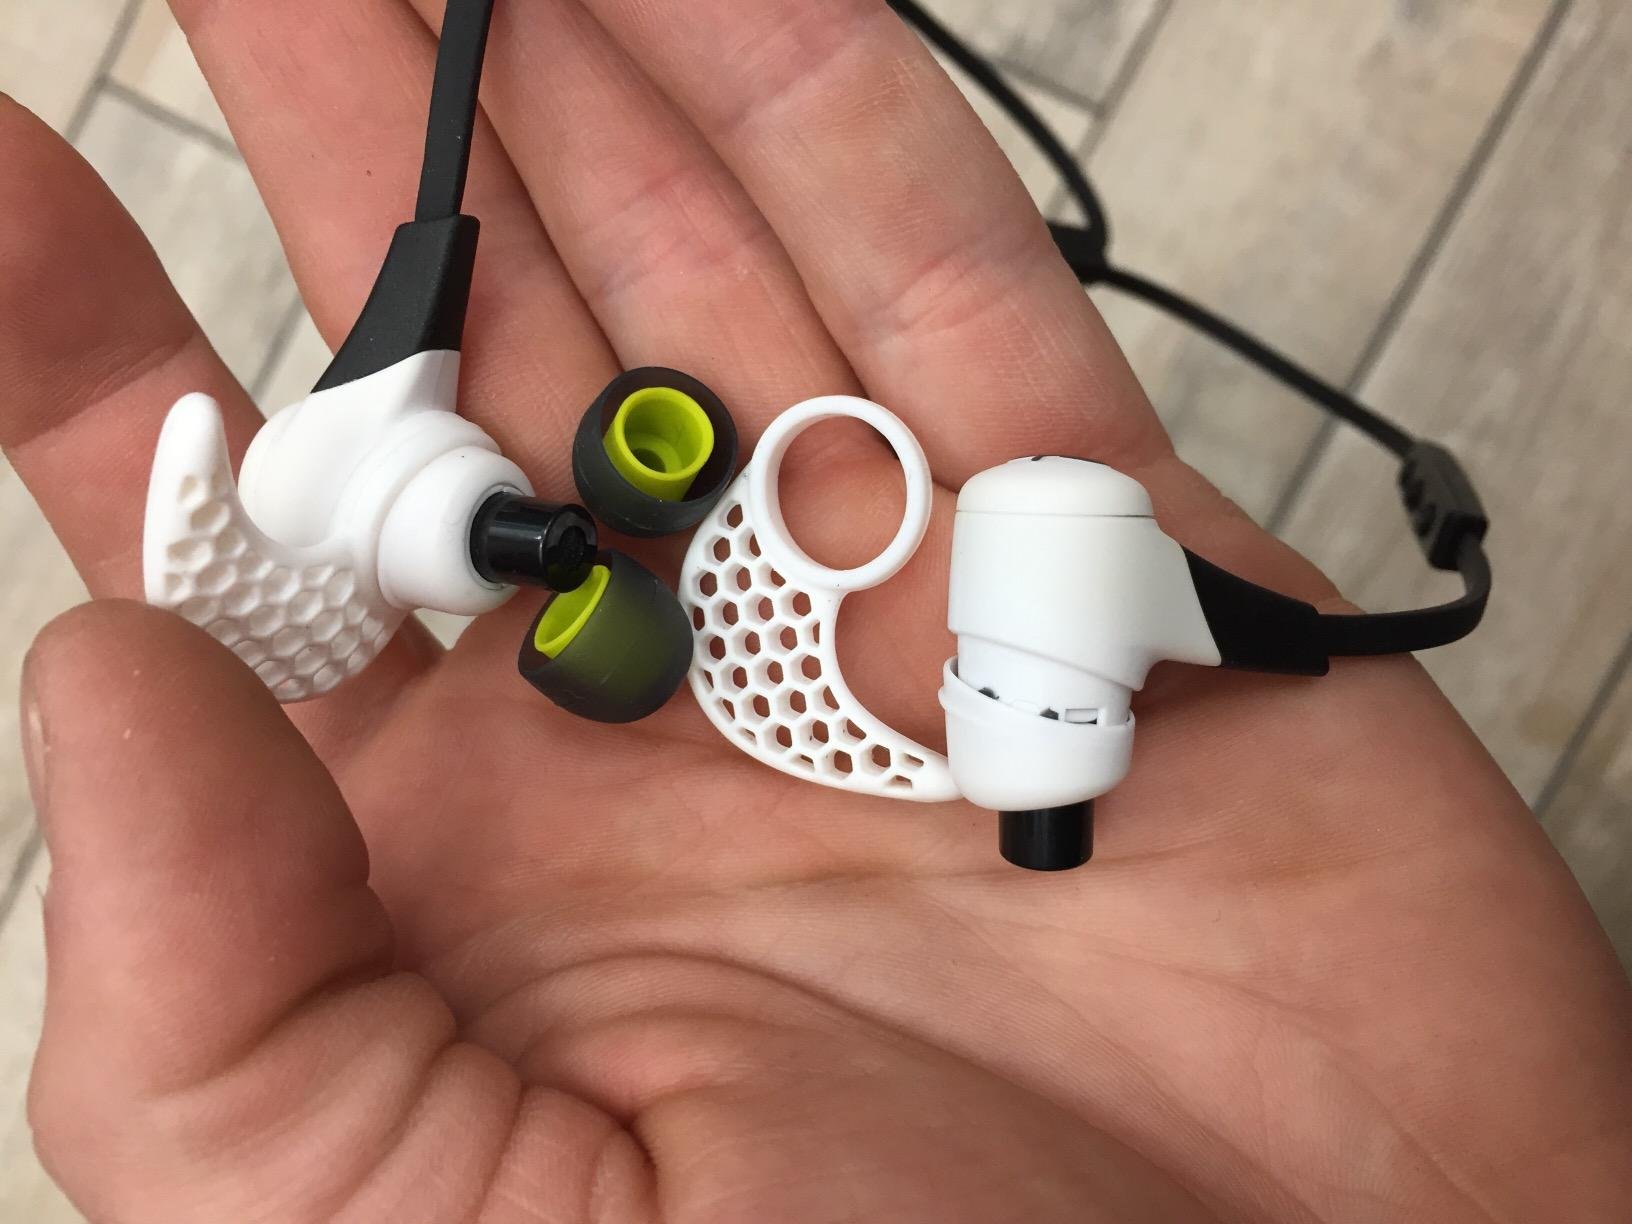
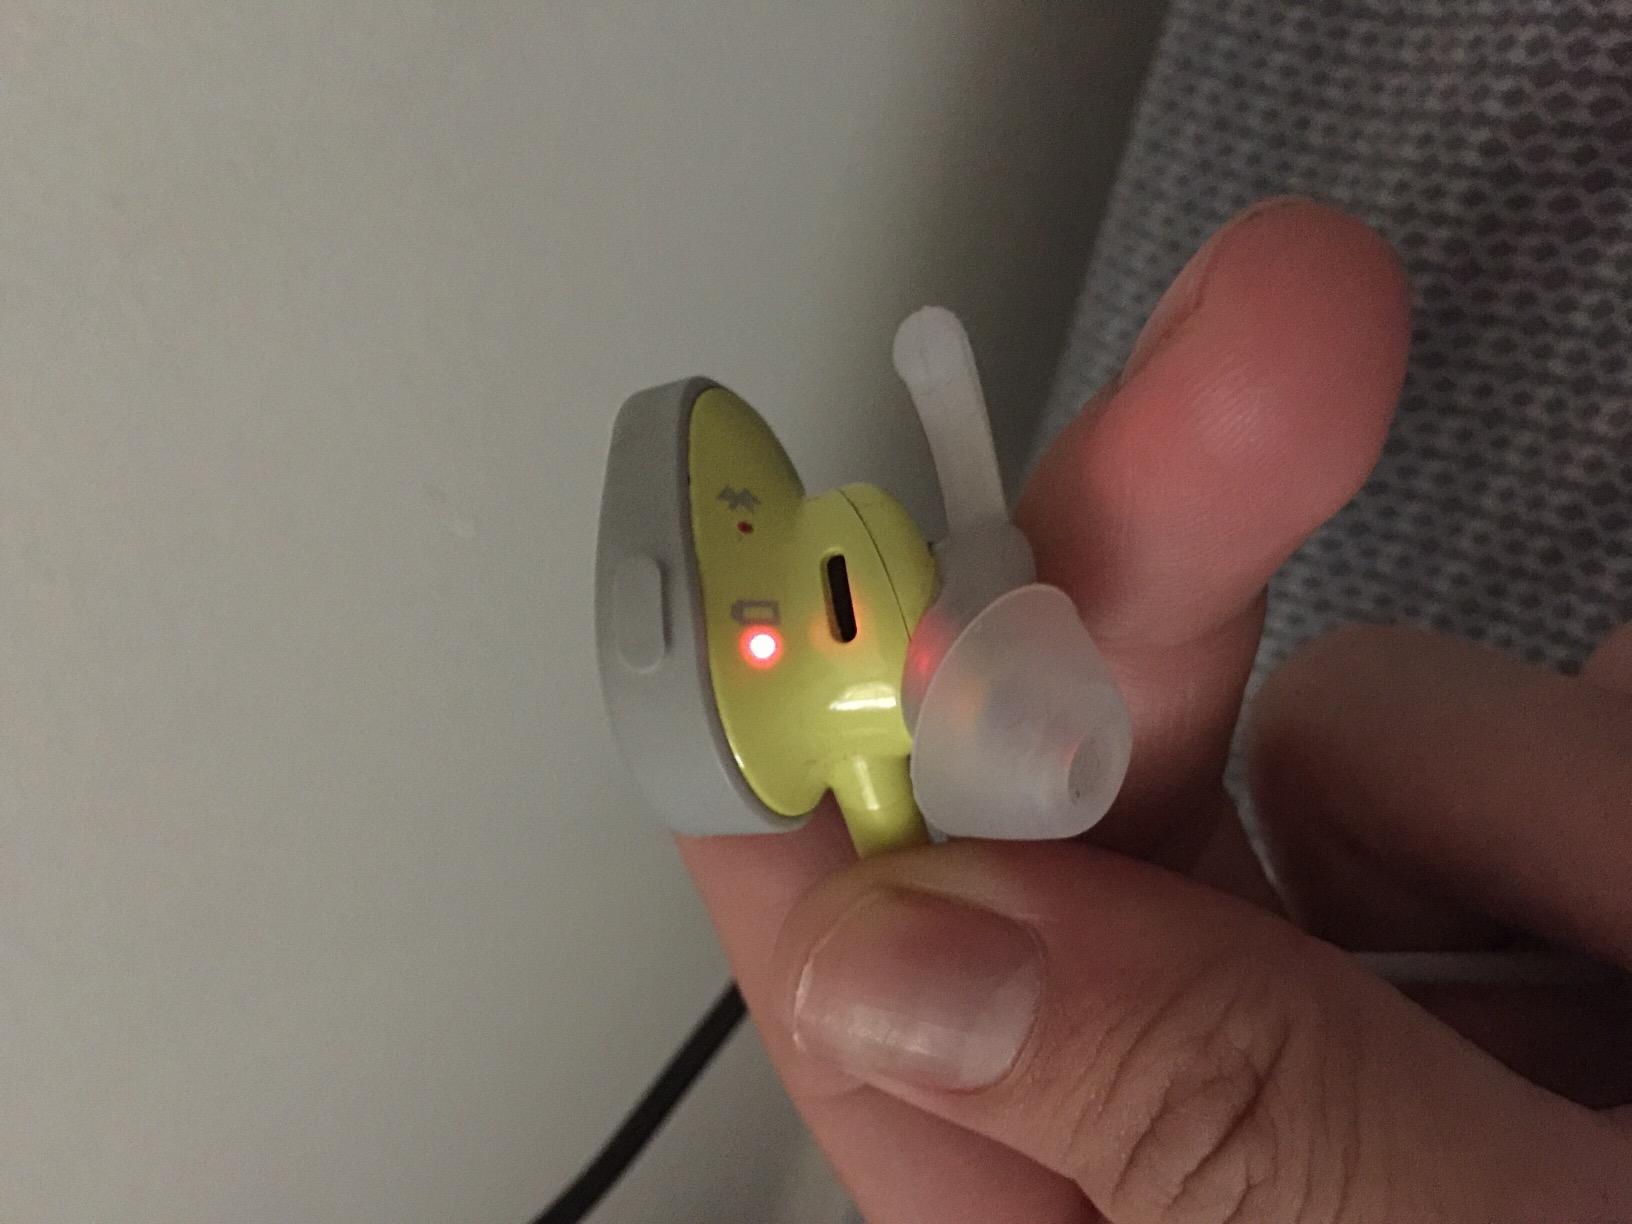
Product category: headphones
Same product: no